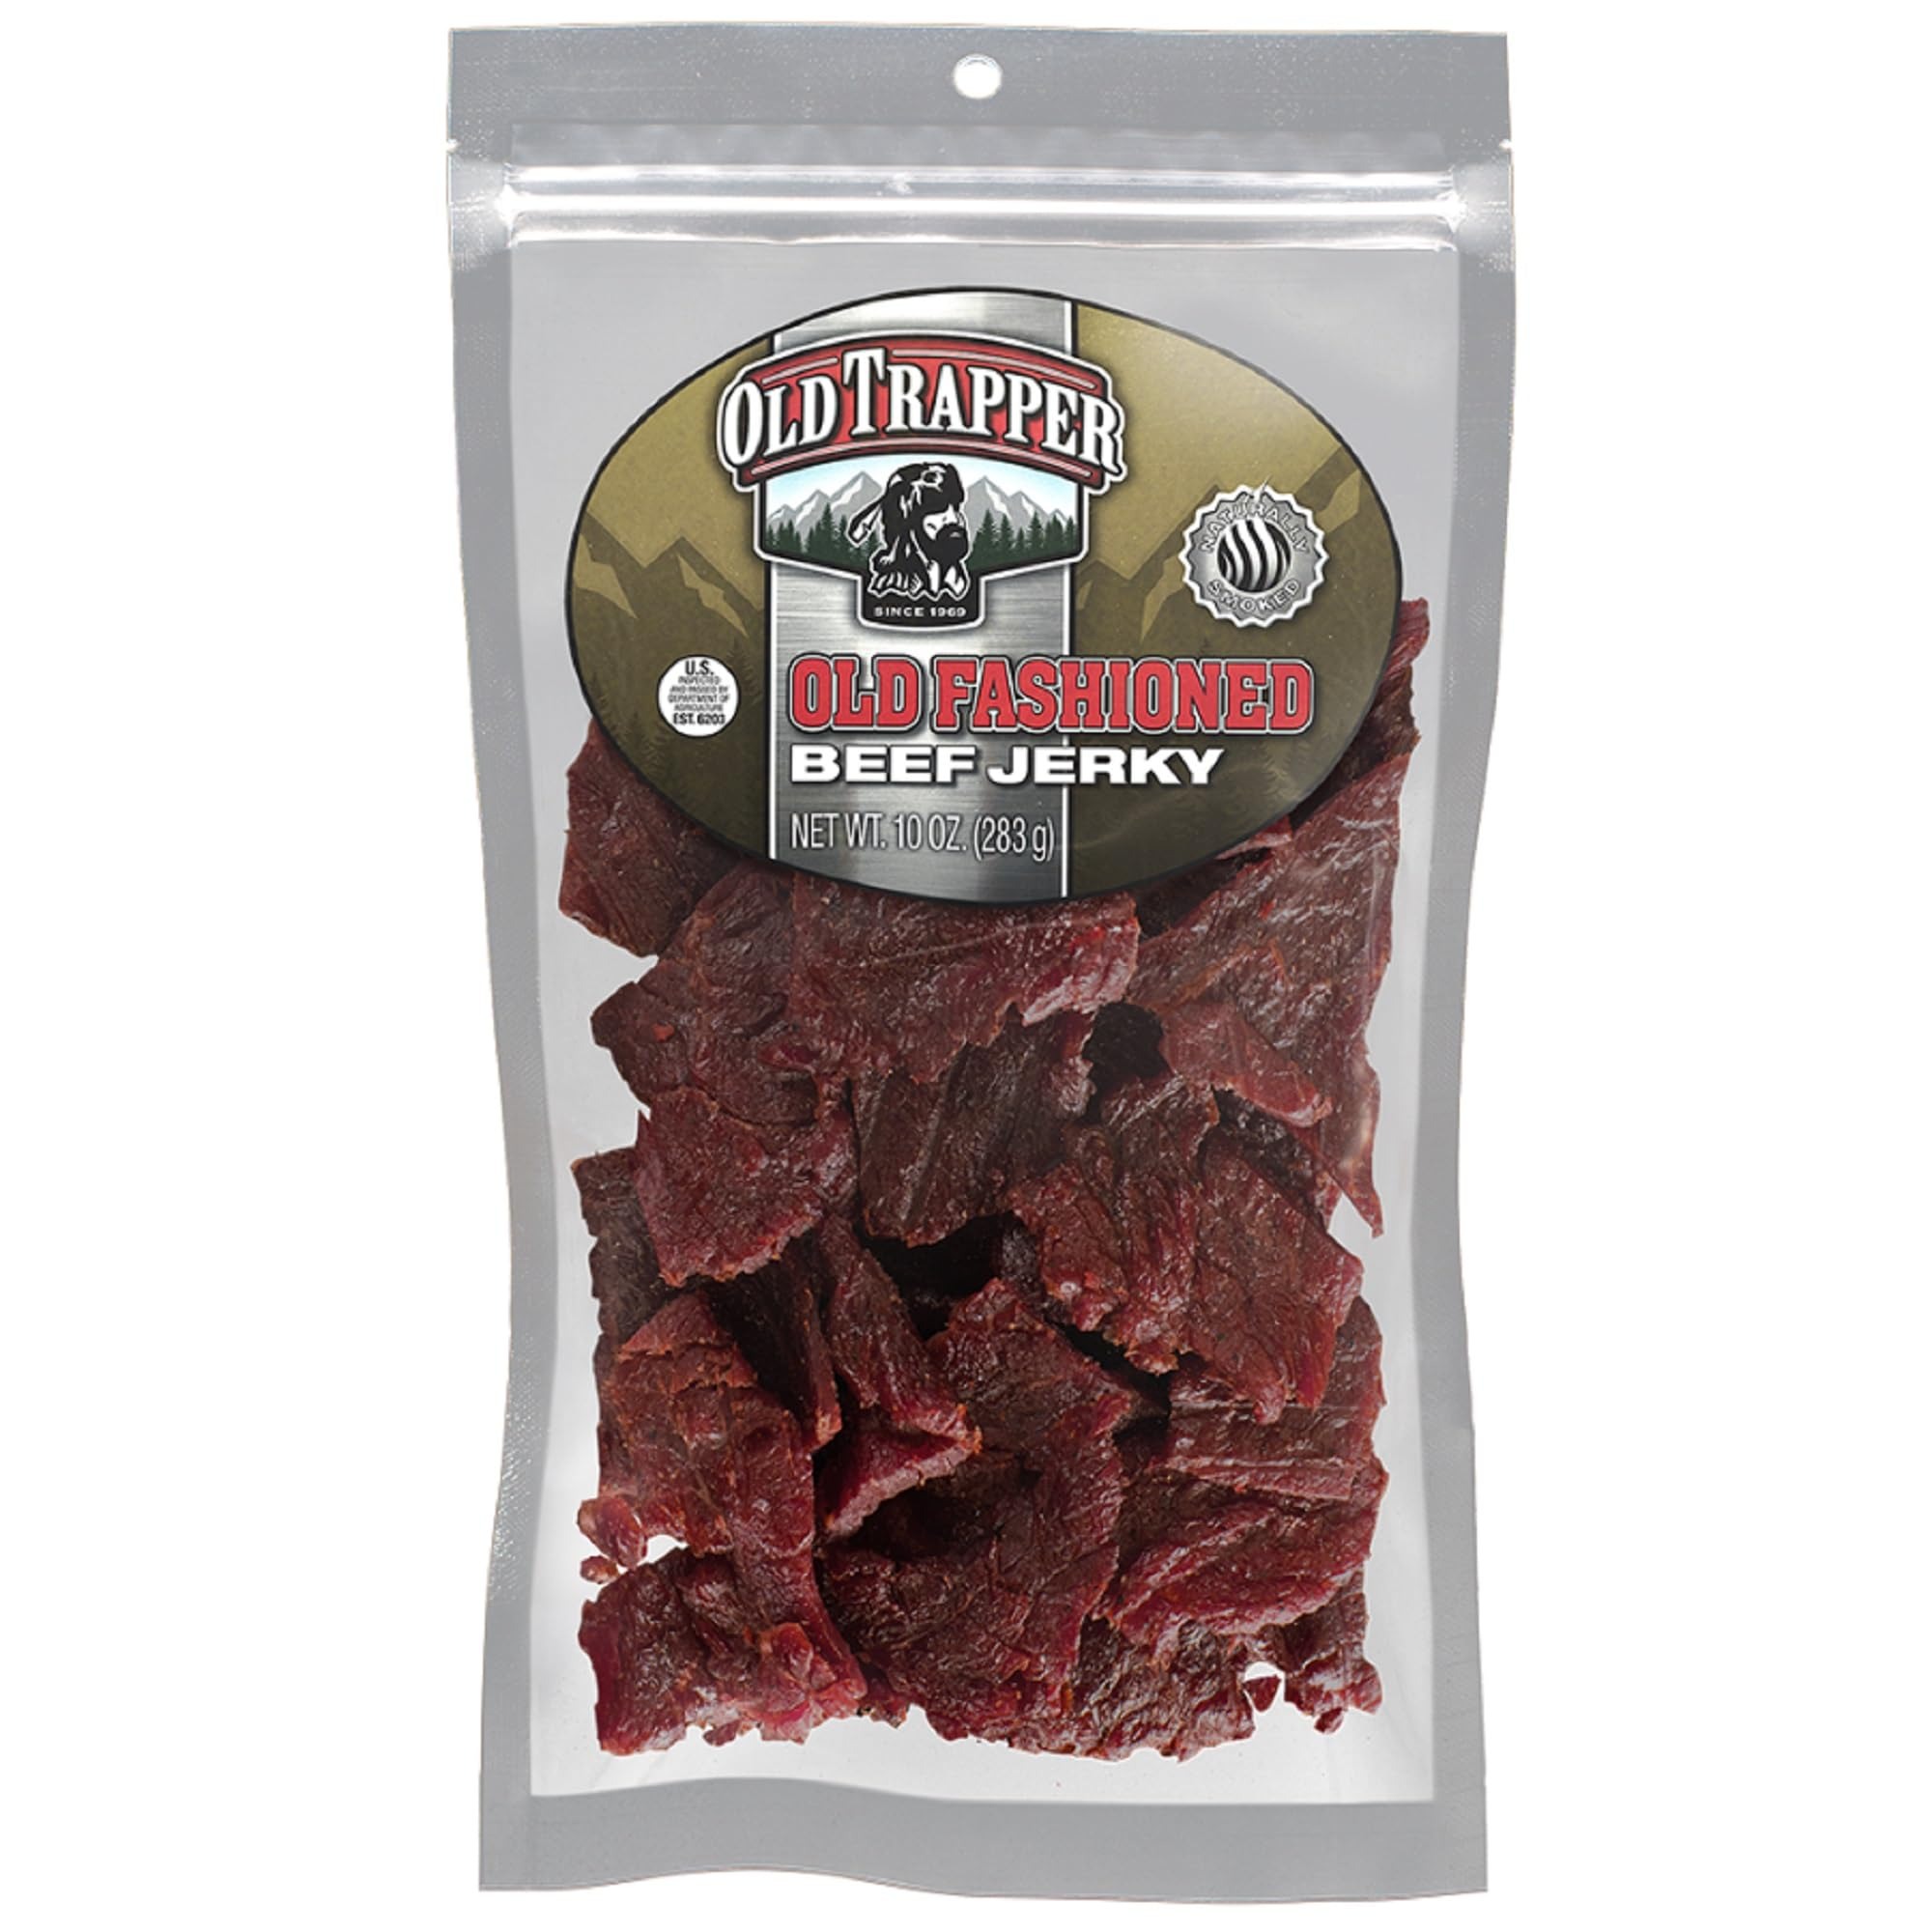
Item Name: Old Trapper Beef Jerky, Old-Fashioned 10-Ounce Bag, Tender Meat Snacks for Lunches or Between Meals, 11 Grams of Protein, Zero Grams of Fat, and 70 Calories per Ounce (Pack of One)
Bullet Point 1: SMART SNACK: Drop those chips and crackers; Beef jerky is a better snack food with 11 grams of protein and 70 calories per serving
Bullet Point 2: DELICIOUS: Tender, smoky, and just a little sweet, this is gourmet jerky you'll love to snack on
Bullet Point 3: QUALITY FOOD: Made with 100 percent lean beef, quality ingredients, and natural wood smoke
Bullet Point 4: CONVENIENT: Perfect pantry snacks; Stash bags in your glove box, gym bag, or at the office
Bullet Point 5: LARGE SIZE: A resealable 10-ounce package means your jerky will last longer
Value: 10.0
Unit: Ounce

Price: 14.76